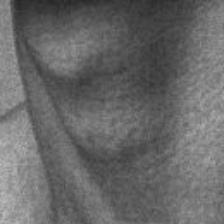
Label: faces